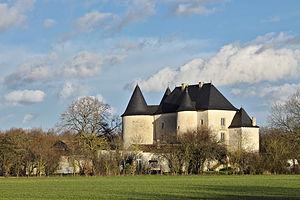
La Commanderie, ancienne commanderie de templiers, Ensigné, Deux-Sèvres, Poitou-Charentes, France
Ensigné est une commune du centre-ouest de la France située dans le département des Deux-Sèvres en région Nouvelle-Aquitaine.